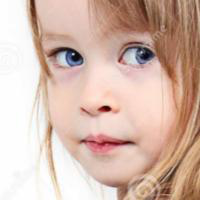
Age group: age 01-10